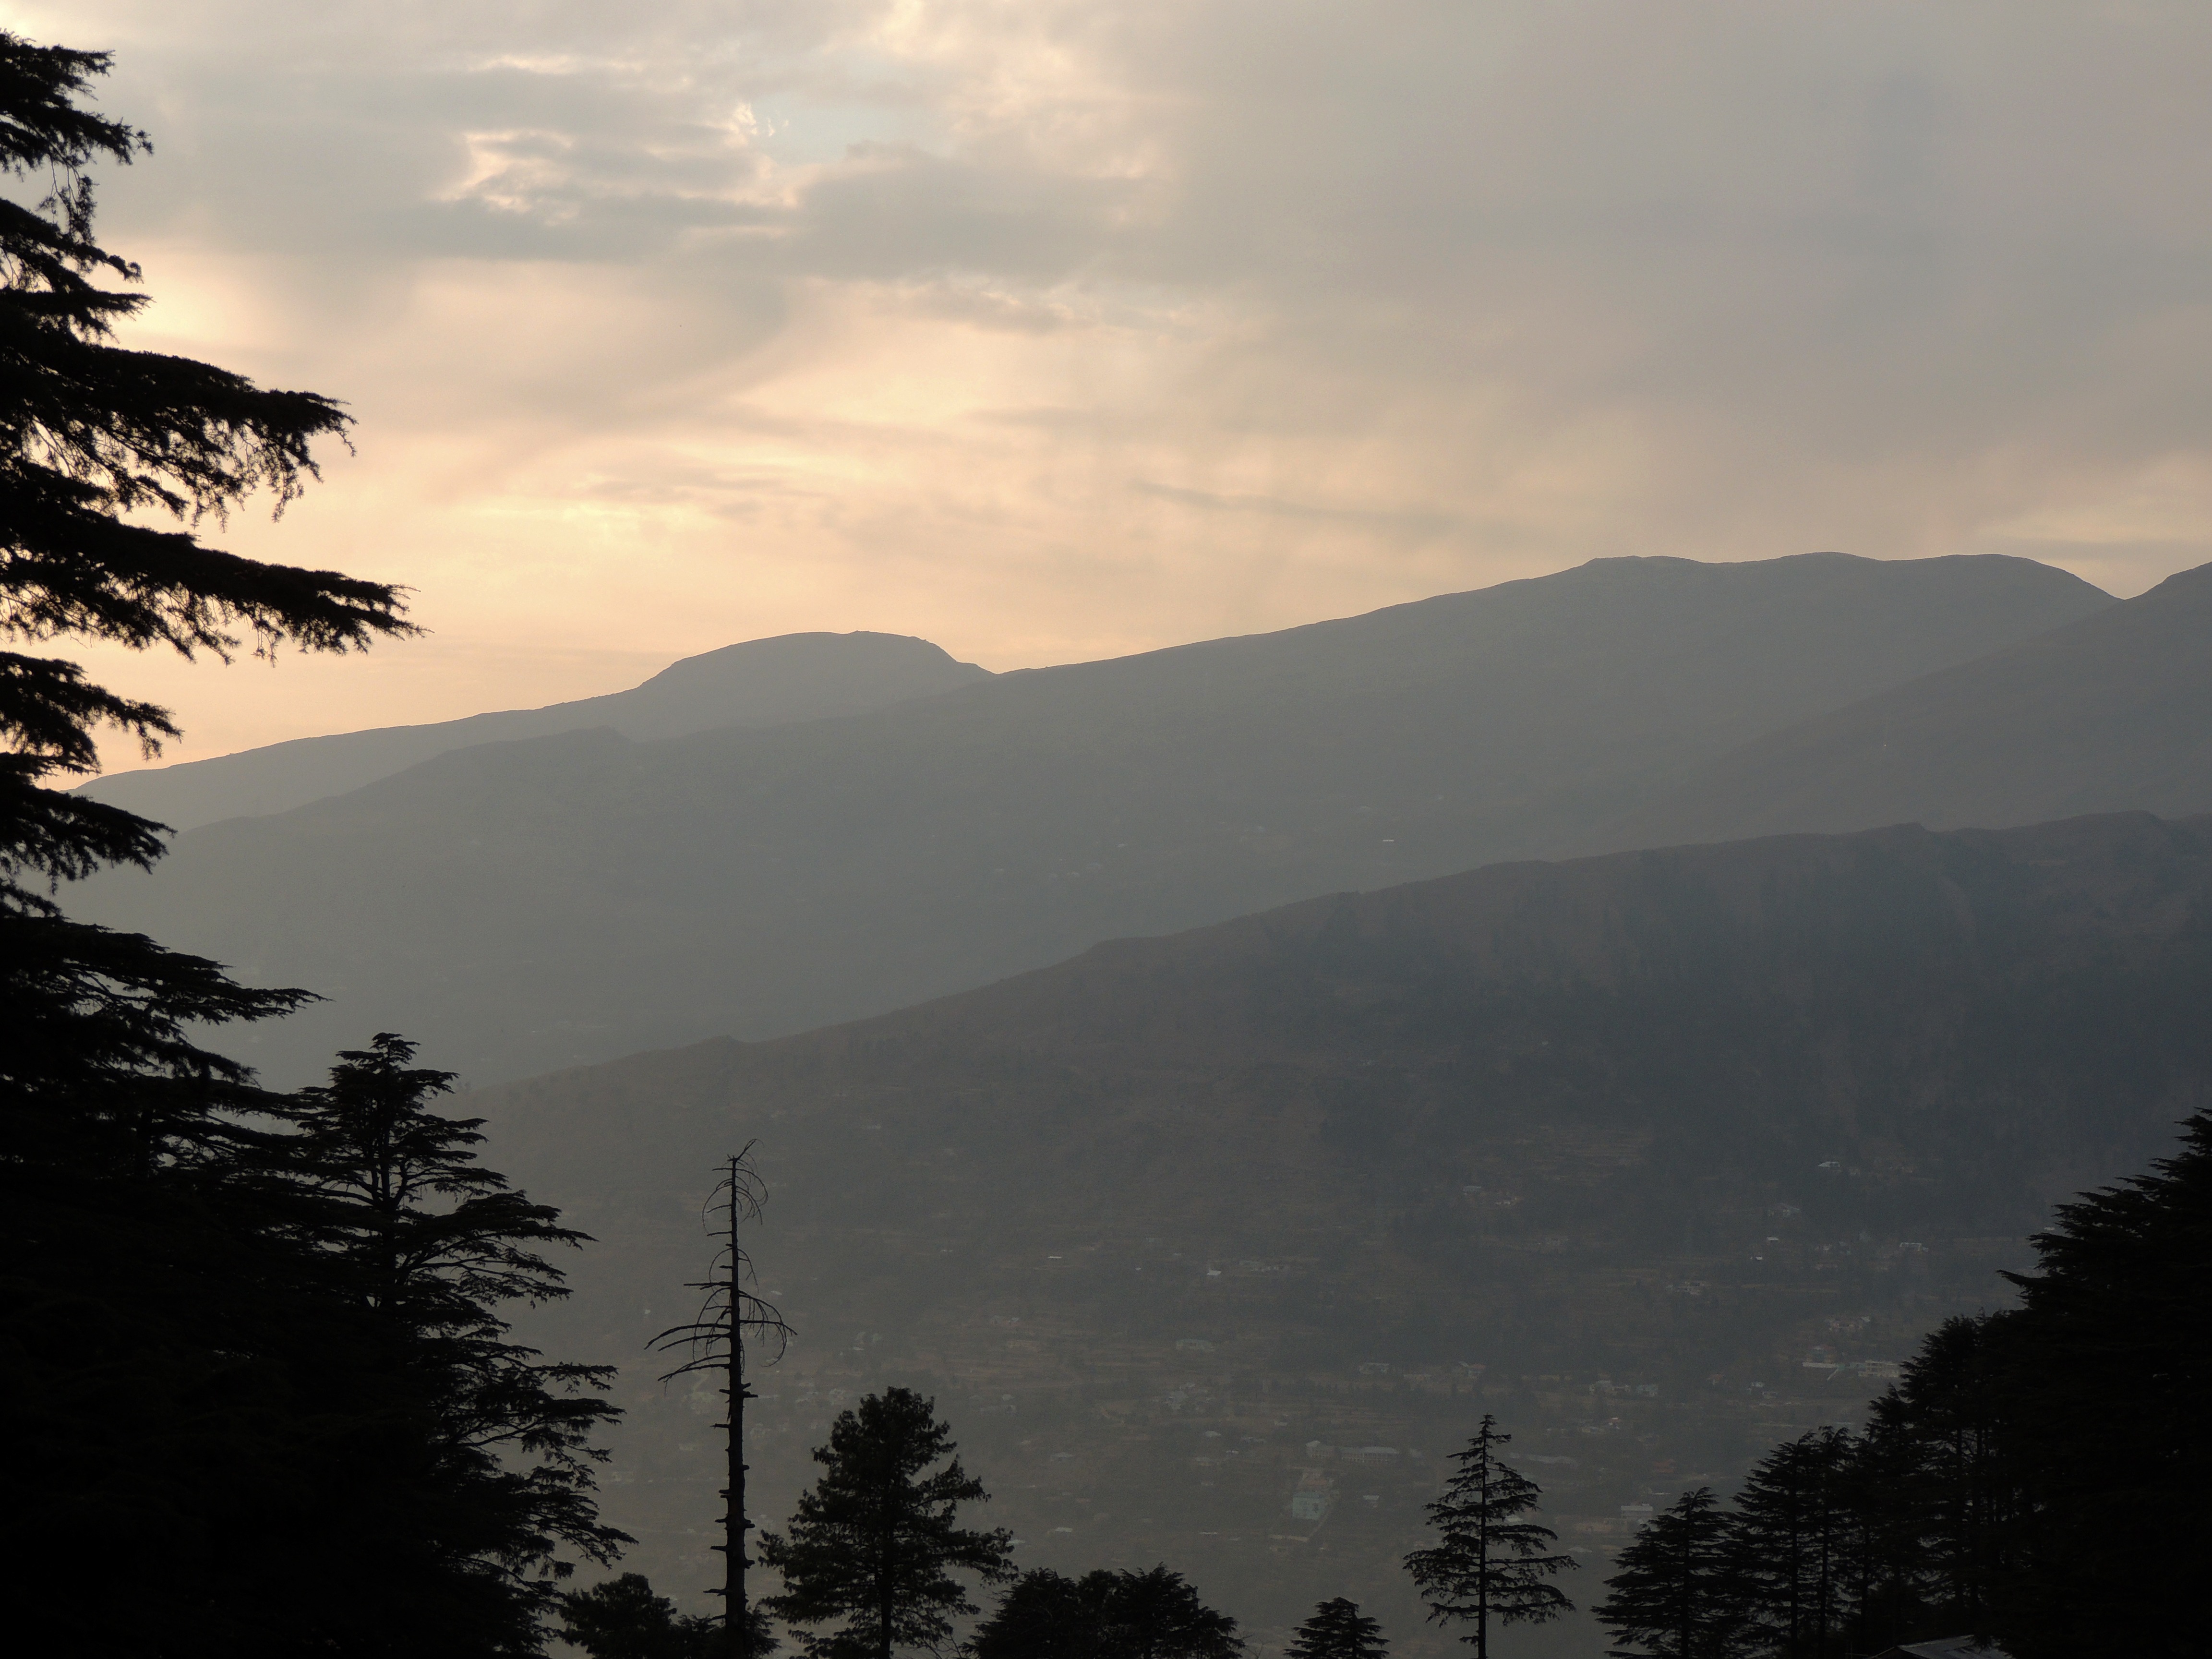
landscape, tree, nature, forest, wilderness, mountain, snow, winter, cloud, sky, sunrise, sunset, mist, house, sunlight, morning, hill, lake, dawn, valley, mountain range, country, dusk, ice, evening, weather, ridge, summit, trees, woods, outside, clouds, mountains, india, landform, jammu, kashmir, atmospheric phenomenon, mountainous landforms